Sambhal district

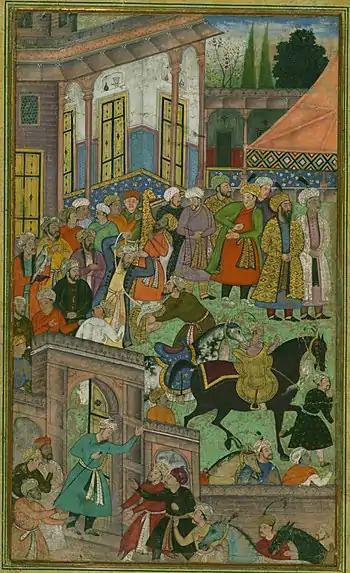
A folio from the Baburnama: An awards ceremony in Sultan Ibrāhīm Lodi's court before an expedition to Sambhal in the early 16th century.

The district was announced on 28 September 2011 and created by the state government out of Moradabad district on 23 July 2012 as one of three new districts in the state. At the time of its creation, the state government decided to name the new district "Bhimnagar" in honour of the social reformer, Bhimrao Ambedkar. However, massive protests broke out in Sambhal town and the adjoining rural areas against the move to rename to the ancient town. Sambhal had been known by the same name for over 500 years, had been an important town in medieval India, and had never had any connection with Bhimrao Ambedkar, a Dalit icon. The protests were successful and the government retained the name of Sambhal.